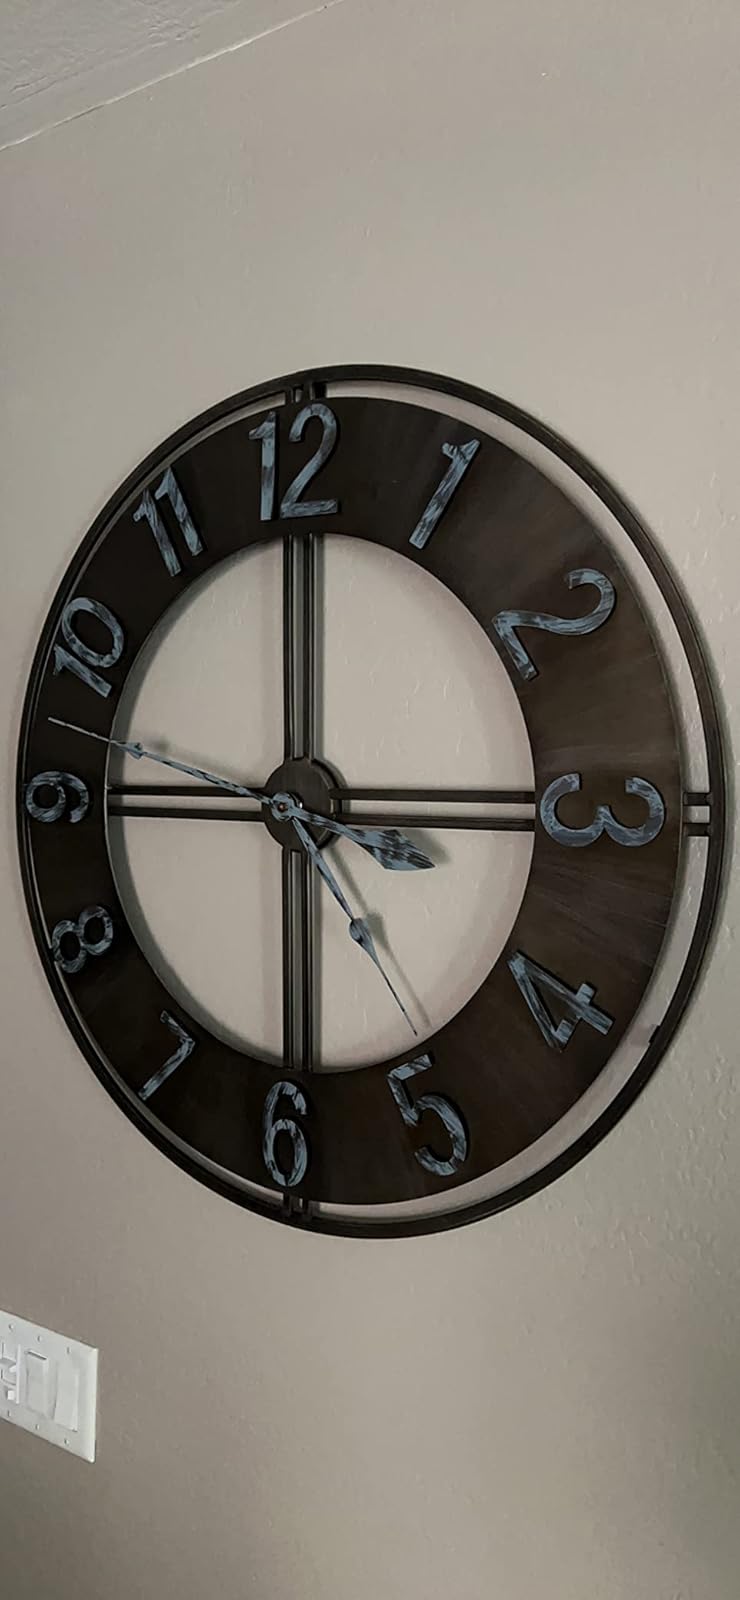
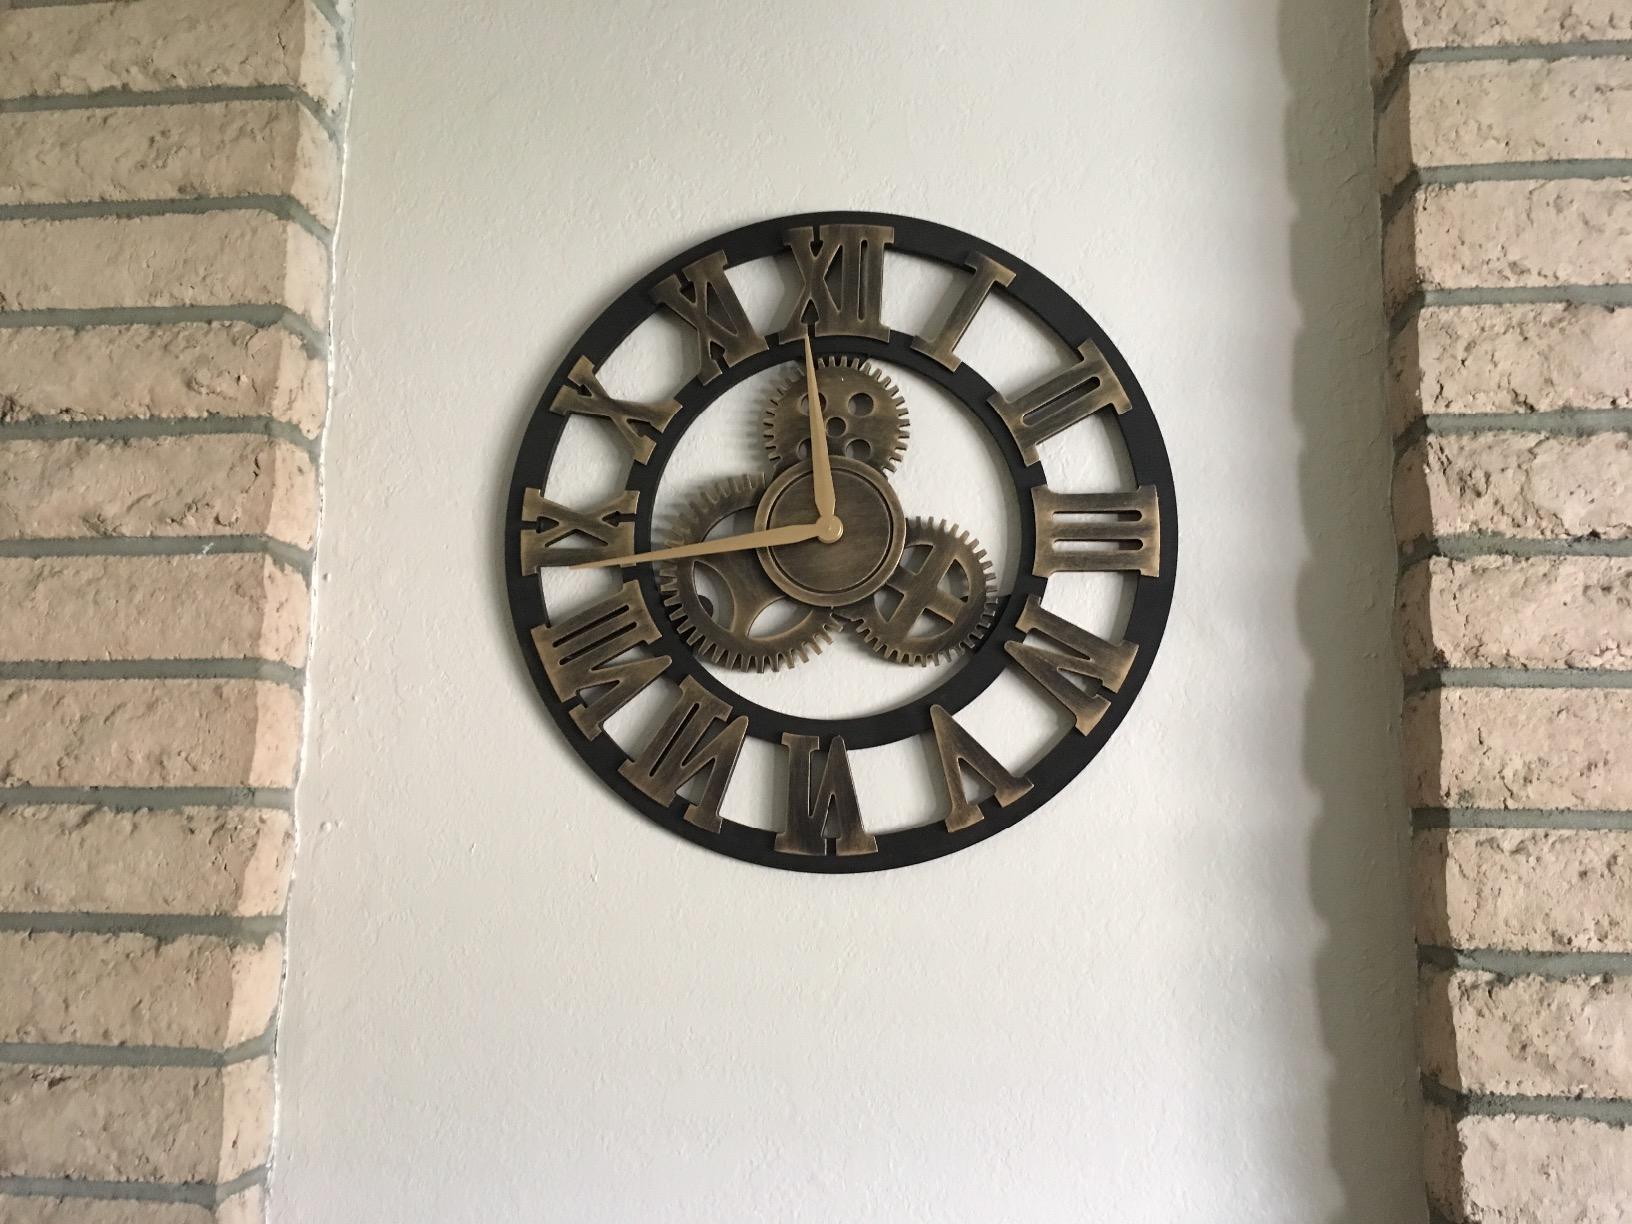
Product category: clock
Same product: no